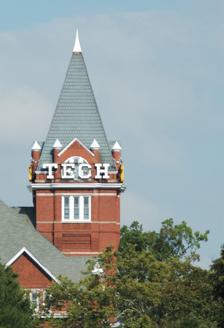
Building: Tech Tower
Country: United States of America
Year built: 1888
Historic building of the Georgia Institute of Technology Lettie Pate Whitehead Evans Administration Building Exterior in 2004 Former names Administration Building Academic Building General information Architectural style Victorian and Romanesque Revival Location Atlanta , Georgia, United States Address 225 North Avenue NW Coordinates 33°46′20.6″N 84°23′41.0″W / 33.772389°N 84.394722°W / 33.772389; -84.394722 Current tenants Administration Construction started June 1887 Completed September 1888 Owner Georgia Institute of Technology Dimensions Other dimensions 130 ft (40 m) wide 120 feet deep Technical details Floor count 4 (main complex) 7 (tower) Design and construction Architect(s) Bruce & Morgan Main contractor Angus McGilvray Tech Tower U.S. Historic district Contributing property Part of Georgia Institute of Technology Historic District ( ID78000983 ) Added to NRHP October 25, 1978 The Lettie Pate Whitehead Evans Administration Building , commonly known as Tech Tower , is a historic building and focal point of the central campus of the Georgia Institute of Technology (Georgia Tech) in Atlanta , Georgia, United States. Located at 225 North Avenue NW in Midtown Atlanta , it was erected in 1888 as the Academic Building , with classrooms to complement the hands-on training in the adjacent shop building. It was the second edifice completed on the Georgia Tech campus and it is the oldest surviving one. Tech Tower has achieved local, cultural, and historical significance. Monuments and plaques commemorating philanthropy towards Georgia Tech adorn the building and surrounding landscape. The red brick, Victorian-style building is the architectural anchor of the Georgia Institute of Technology Historic District , a landmark of tradition and school spirit, and the present-day administrative hub of the Institute. It has been the site of many ceremonies and important events, including a visit by U.S. President Theodore Roosevelt and its dedication in honor of Lettie Pate Whitehead Evans , "Tech's greatest benefactor ." Lighted signs spelling TECH hang on each of the four sides of the seven-story central tower, dominating the building's facade and visible from many parts of the Georgia Tech campus and surrounding area. Georgia Tech students have several times stolen the letter 'T' from one of these signs, a prank once tolerated but now strictly forbidden. History See also: History of Georgia Tech An early photograph of the new Shop Building (left) and Tech Tower (right), c. 1899 In 1887, the state of Georgia acquired 9 acres (3.6 ha) of land from Atlanta pioneer Richard Peters that would form the original campus of what was then called the Georgia School of Technology, as well as the site of its first two structures. The state hired the well-known architectural firm Bruce & Morgan to design an Academic Building, containing "ample accommodations in halls, offices, apparatus rooms, recitation and lecture rooms, free hand and mechanical drawing rooms, library and chapel," as well as a Shop Building, in which " boiler and engine rooms, wood shop , machine shop , forge room and foundry " were located. Both buildings boasted towers and edifices of similar design. The complementary names and purposes of these buildings reflected the School's founding principles of valuing both theory and practice , while their similar appearance emphasized the equal standing of these principles. Construction work, contracted by Angus McGilvray with his low bid of US$ 43,250 ($ 1.47 million in 2025), began with the Academic Building in June 1887; the building was completed in September 1888. The Shop Building, completed shortly afterward, was destroyed by fire in 1892 and rebuilt more modestly without a tower. Following this, the Academic Building, later known as Tech Tower, became the oldest building on the Georgia Tech campus, a distinction it continues to hold more than a century later. Theodore Roosevelt speaks on the steps of Tech Tower. Tech Tower On October 20, 1905, U.S. President Theodore Roosevelt visited the Georgia Tech campus. On the steps of Tech Tower, Roosevelt presented a speech about the importance of engineering education. He then shook hands with each of the 500 students present. Georgia Tech's Class of 1922 installed the famous TECH signs on all four sides of Tech Tower in 1918, giving rise to the building's present nickname. Their purpose, as defined by the donors during their first year at Georgia Tech, was to "light the spirit of Tech to the four points of the compass ." The signs were originally made of wood and painted white and gold – the Institute colors. In the 1930s, lightbulbs were affixed to the signs to illuminate them more effectively than the earlier ground-based spotlights. In 1949, the TECH signs were supplemented by neon lighting in metal frames. In 1978, Tech Tower and the surrounding 9 acres (3.6 ha) of the original campus were added to the National Register of Historic Places as the Georgia Institute of Technology Historic District . Near the entrance to Tech Tower, a Georgia historical marker maintained by the Georgia Historical Society commemorates this listing as well as the early history of the Georgia Tech campus. A plaque near the front doors of Tech Tower recognizes the building's eponymous benefactor, Lettie Pate Whitehead Evans . On May 22, 1998, Tech Tower was officially renamed the Lettie Pate Whitehead Evans Administration Building in a ceremony presided over by Tech president G. Wayne Clough . Although neither she nor her husbands attended Georgia Tech as a student, Lettie Pate Whitehead Evans was a longtime benefactor of the Institute, contributing over $340 million through her philanthropic organization, the Lettie Pate Evans Foundation. Tech Tower's continuous use since its completion in 1888 has required occasional maintenance and refurbishment. It underwent extensive renovations in 1965 with a focus on remodeling the building's interior layout. During this time, the library and chapel were replaced with modern office space and furnishings. In contrast, efforts directed towards the exterior of the building have aimed to preserve its historic appearance. A restoration project called the "Tech Tower Renovation" began in 1987, spearheaded by alumnus Eugene M. "Gene" Clary's gift of new copper shingles with which to replace Tech Tower's aging roof tiles. Clary first suggested gold-colored shingles, but John Patrick Crecine , Georgia Tech's president at the time, insisted on copper shingles to match the building's original construction materials. One of these shingles and a small marker inside the Tech Tower entrance lobby commemorate Clary and his donation. Additional restoration of Tech Tower's exterior and the Georgia Institute of Technology Historic District, funded by the Class of 1950 and Class of 1975, began in 2000. As part of Phase I of the Georgia Tech Master Plan of 1997, the area was made "more pedestrian-friendly " with the removal of access roads and the addition of landscaping improvements, benches, and other facilities. Further renovations to Tech Tower were completed during 2015–2016, which cost $7.5 million, and addressed fire, safety, and accessibility issues. These renovations were designed to improve occupant safety and comfort and also improve building energy efficiency. Structure and appearance The "steam engine," a steam-driven air compressor on Cherry Street, with Tech Tower in the background Tech Tower is built in the Victorian style with Romanesque Revival influences. The building's original specifications, according to Georgia Tech's first Annual Catalogue Announcement published in 1889, are listed as 130 ft (40 m) wide and 120 ft (37 m) deep. It is constructed primarily of red brick and trimmed with granite . The gabled roof, originally terra cotta , was later replaced by copper shingles. The main complex of the building stands four stories high plus a basement. The tower portion stands seven stories high and is topped with four lighted TECH signs (one on each side) and a high pitched roof. The main entrance to the building is accessed by ascending a small staircase and entering a small porch which forms the base of Tech Tower. Most of the building's windows are simple rectangular frames, with the exception of those on the third floor, which are arched. The entire complex sits on the crest of a tree-dotted hill, giving it the appearance of being larger than it actually is. The Whistle and Tech Tower Surroundings As the oldest building on the Georgia Tech campus, Tech Tower has accumulated a number of peripheral monuments and sites of interest over the years. Two walkways encircle the building, including the Tower Walk, donated by the Class of 1950 in 2000. Georgia Tech's first class memorial, a marble drinking fountain, was donated in 1911 by the Class of 1903 and is situated east of Tech Tower's main entrance. Also near the main entrance to Tech Tower is a marbled pair of benches donated by the Class of 1925 in memory of those who died in World War I . A few feet away stands a marbled bench memorial to Paul Howes Norcross, a 1902 Georgia Tech alumnus and former ASCE president who perished in the Norman boat disaster of May 8, 1925. The headstone of Sideways the dog is located near Tech Tower's rear entrance, as is an informational placard detailing Tech Tower's early history, donated by the Class of 1932. A staircase donated by the ANAK Society in 1921 connects Tech Tower to the adjacent D. P. Savant Building via a continuous sidewalk. Finally, a steam-driven air compressor , colloquially known as the "steam engine," sits prominently at the top of the hill near Tech Tower as a reminder of the school's industrial roots. Modern use The logo of the Ivan Allen College of Liberal Arts features a stylized version of Tech Tower and the Kessler Campanile . As its official name suggests, Tech Tower is primarily used for administrative purposes. It houses the Office of the Registrar , the Office of Capital Planning and Space Management (CPSM), the Internal Auditing Department, and offices for the Center for the Enhancement of Teaching and Learning (CETL). In addition, the deans of the College of Engineering and the College of Sciences have offices in Tech Tower. Tech Tower is considered an iconic representation of Georgia Tech and of higher education in Atlanta . It is often featured in marketing materials and merchandise for the Institute and its silhouette is recognized throughout the Atlanta metropolitan area . The Tower , Georgia Tech's undergraduate research journal, is named after Tech Tower. Kessler Campanile , a stylized bell tower built on the Georgia Tech campus as part of an Institute-wide branding campaign in the mid-1990s, was designed to look like a modernized version of Tech Tower. The campanile is now featured in all Georgia Tech logos, though some have argued that Tech Tower itself would be a more appropriate symbol. Stealing the 'T' See also: Georgia Tech traditions Students have stolen the huge, symbolic letter 'T' on the Tech Tower's TECH signs a number of times. The 'T' is then returned at the halftime of the homecoming football game, and the students' achievement celebrated. Tradition dictates that the first 'T' to be stolen should be the one facing east, as this can most easily be seen from the Downtown Connector . The groups of students responsible for 'T' thefts generally assume dramatic pseudonyms, such as the "Mystic Marauders" or the "Sneaky Four." Pervasive rumors of a detailed plan held in the Institute's archives to execute "the perfect T theft," crafted by an unnamed Georgia Tech fraternity , are apparently spurious. Notable thefts A closeup of Tech Tower's iconic TECH signage The 'T' was first stolen in April 1969 by a secret group of Georgia Tech fraternity brothers calling themselves the "Magnificent Seven". Inspired by a similar prank that had taken place in 1968 at Harvard University , the students planned the theft as a means of commemorating Institute President Edwin D. Harrison 's retirement. The 'T' was returned several days later via helicopter at the behest of Atlanta mayor Ivan Allen . A high point of the celebration came when Tech students unveiled and presented to Harrison a 5 ft-tall (1.5 m) T – a part of the four Tech signs around the top of the administration building that had mysteriously disappeared the preceding week – so that he would have what every Tech man needed, his own glowing yellow T for a conversation piece. On the evening of November 6, 1997, the 'T's were nearly stolen from the north, south and west sides of Tech Tower by five students wielding hacksaws, tin snips, and rappelling equipment. The students were caught by Georgia Tech police acting on a tip provided by an anonymous informant. The stolen north 'T' was recovered in the back of a blue Ford Explorer that was parked at the Copper Kettle on Howell Mill Road, also in response to an anonymous tip. Each student was required to pay $2,446.75 in damages ($ 4,644 in 2025) although criminal charges were not filed. The Georgia Tech Office of Facilities reinstalled the 'T' on January 31, 1998, 87 days after its attempted theft. One of the most theatrical thefts of the 'T' occurred over the summer of 1999. The 'T' on the north face of Tech Tower was stolen by a group of "six or seven people" on the morning of June 3, 1999. The perpetrators wrote a letter detailing the theft to the editorial staff of The Technique , Georgia Tech's student newspaper. The letter, an abridged version of which was subsequently printed in the summer issue of The Technique , described the process of stealing the 'T' by lowering it via a rope and moving it to a secret location. The letter also included a photograph of the 'T' "on vacation" in Berkeley Springs, West Virginia . Finally, the perpetrators indicated plans to return the 'T' during the Georgia Tech Homecoming Parade, according to tradition, as long as no criminal charges would be brought against them. The letter was signed by fictitious Georgia Tech alumnus George P. Burdell . However, the Institute released a notice that those who stole the 'T' would be harshly punished, and therefore the 'T' remains to this day at an undisclosed location. The replacement 'T' on the north face of Tech Tower was stolen on May 28, 2001 by three students, two of whom were found guilty of numerous conduct code violations by the Undergraduate Judiciary Cabinet and subsequently suspended. The students had successfully removed the 'T' from its mount but were caught in the act by authorities when the removal triggered an alarm. In October 2005, a replica of the 'T' was stolen from the Student Services Building and returned two days later. Around midday on March 18, 2014, it was discovered that the north-facing 'T' had been stolen from Tech Tower. In this case, the thief admitted guilt after detectives approached him at his residence that afternoon, and was suspended through the following summer, while also having to pay a restitution fee and tuition to retake his nearly completed Spring 2014 classes. To handle this financial burden, the restitution fee alone totaling $14,823.98, a GoFundMe was created by a friend of the thief that was well known on campus, to assure its legitimacy, without revealing the thief's identity (the friend's name has since been removed from the post because of negative pressure from the GT administration). A 'T' goes missing during the 2006 GT– NC State football game. The tradition of stealing the 'T' from Tech Tower has inspired copycat crimes involving other signage. During a Georgia Tech– NC State football game on November 4, 2006, the second 'T' from a large nc state university banner mysteriously vanished from the upper deck of Carter–Finley Stadium where it had been hanging. It was widely assumed across the Tech campus that the prank was pulled off by a group of Georgia Tech students in an homage to the longstanding Tech Tower tradition; however, it is possible that the T in the banner came loose and fell to the stands below. Another copy cat incident occurred some time after the 2012 football game with Virginia Tech when vandals, believed to be Yellow Jacket fans, pried a T off of the sign in front of Virginia Tech's Lane Stadium . The 'T' was later dropped off at night to the Georgia Tech Police Department. The Georgia Tech president returned it to the Virginia Tech president in September 2012 along with an apology. Sign for the Student Center at Georgia Tech with the Ts stolen Similar copycat crimes have occurred on the Georgia Tech campus. In late 2001, a group of Georgia Tech students calling itself the "Caldwell Liberation Army" stole 32 'T's from signs on 16 campus buildings over a period of two nights. The students, who were not caught, vandalized the signs to express their bitterness at being displaced from Caldwell Residence Hall while renovations were taking place. In February 2006, it was noticed that small vinyl 'T' stickers were being stolen from informational signs located around the Georgia Tech campus, creating confusion for visitors and new students. According to the Georgia Tech Student Government Association (SGA), 'T' thefts across campus cost the Institute over $100,000 from 2010–11. The SGA discouraged these thefts, which they emphasized did not constitute a true Georgia Tech tradition: "The tradition is stealing the 'T' from Tech Tower – no other 'T's were ever a part of this tradition." The campaign drew national press coverage. Institute reaction Georgia Tech Facilities repairs the 'T' after 2001 attempt. The Georgia Tech administration's position on stealing the 'T' from Tech Tower has varied over the years. When the 'T' was first stolen in 1969, interim Institute President Vernon Crawford was so upset he considered canceling classes until it was returned. Afterwards, subsequent presidents opted to turn a blind eye to the practice, with one president, John Patrick Crecine , going so far as to endorse it. I think stealing the 'T' off the Tech Tower is among the all-time greatest rituals. Today, stealing the 'T' is prohibited and is officially punishable with expulsion, although this has not happened in practice. After a Georgia Tech visitor was accidentally killed while climbing the Alexander Memorial Coliseum in 1999, Institute President G. Wayne Clough banned stealing of the 'T' and the climbing of any Institute building, due to the risk of fatal falls and the potential for damage to the building. Clough also expressed concern over the "incredibly expensive liability litigation" Georgia Tech could face in the event of an accident. To discourage climbing, security features such as pressure-sensitive roof tiling, fiber optic cabling running throughout the letters, and an audible alarm have been added to the 'T' to help prevent its theft. Logo for "Keep the 'T' in Tech" campaign In 2011, the Georgia Tech Student Government Association (SGA) launched a "Keep the 'T' in Tech" campaign to discourage thefts of 'T's from signage around the campus. The week-long campaign took place from September 26–30 and included an online petition to be published in The Technique , an open forum for discussing the issue, an amnesty day for returning stolen 'T's, and "Live the True Tradition," an evening event focused on the tradition of stealing the 'T' from Tech Tower. See also Georgia (U.S. state) portal History of Georgia Tech Georgia Institute of Technology Historic District References